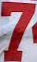
Number: 7